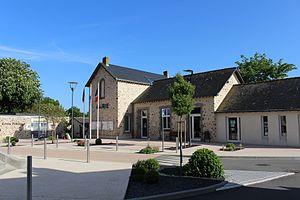
La Brûlatte, Mayenne
La Brûlatte est une commune française, située dans le département de la Mayenne en région Pays de la Loire, peuplée de 697 habitants.